Jerome Kaino

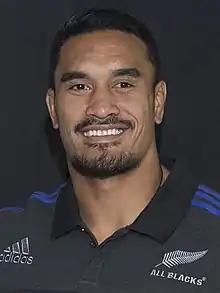

Jerome Kaino (born 6 April 1983) is a former New Zealand rugby union player.